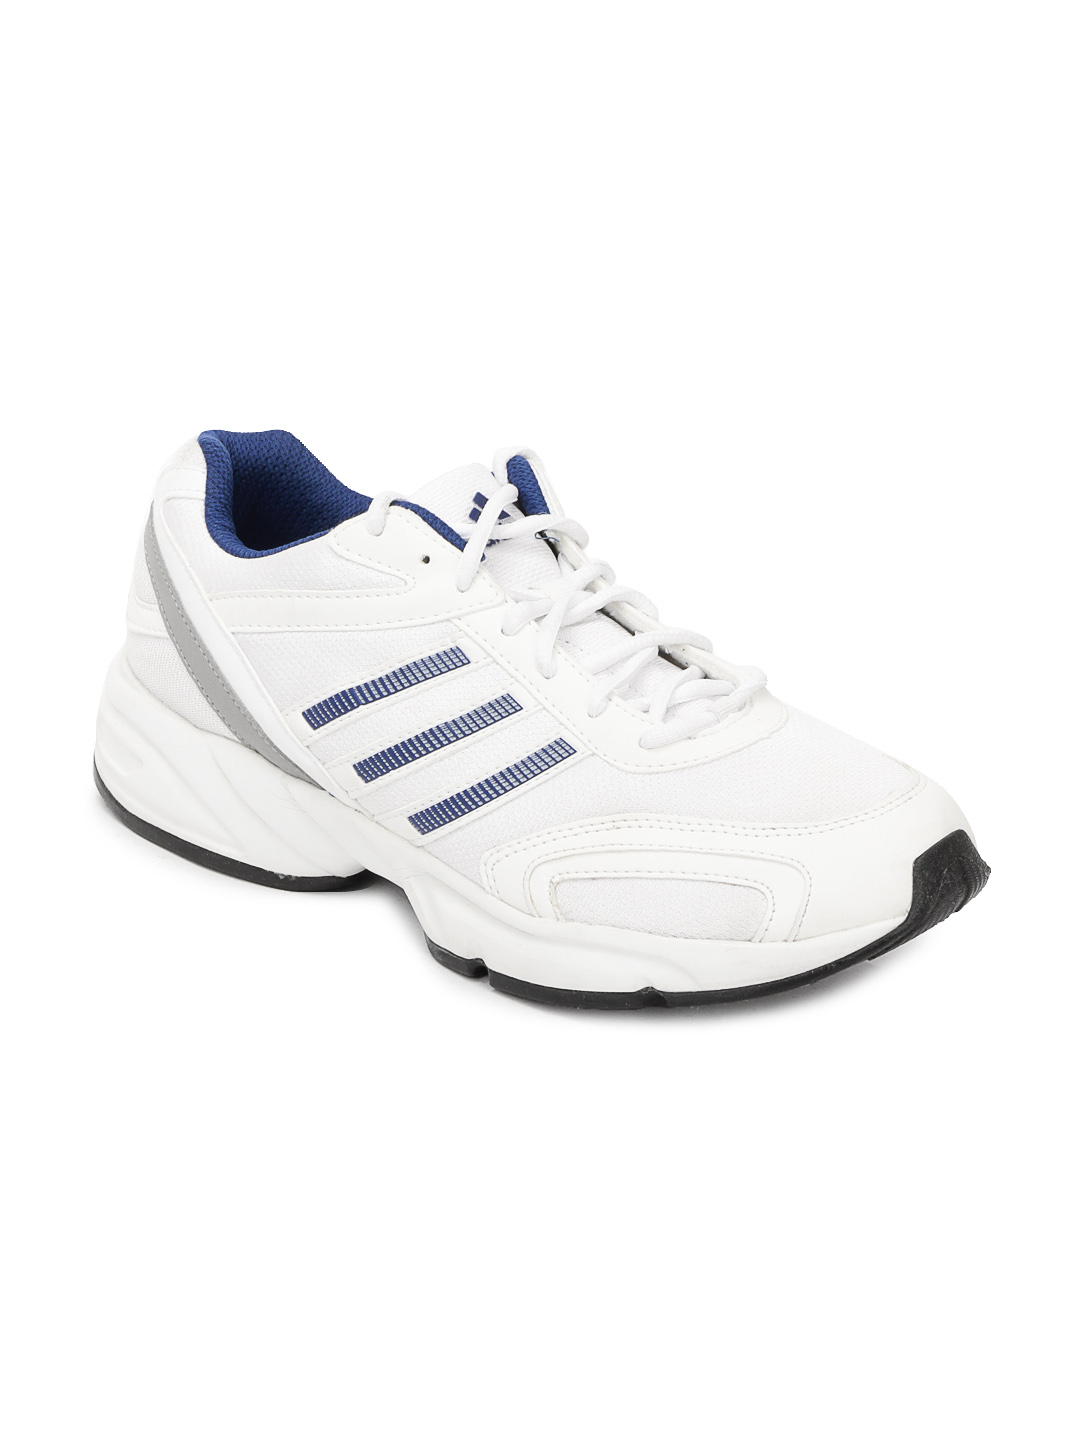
ADIDAS Men White Desma Sports Shoes
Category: Footwear / Shoes / Sports Shoes
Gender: Men
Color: White
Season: Fall 2013
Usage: Sports